Transport in Uganda

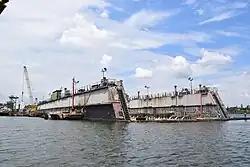
Port Bell Pier

In August 2017, the government of Kenya terminated the RVRC concession, citing failure by RVRC to perform as stipulated in the concession agreement. In October 2017, Uganda followed suit, but RVRC ran to court to stop the termination. In February 2018, Uganda Railways Corporation finally took possession of the concession assets and resumed operating the metre-gauge railway system in Uganda.